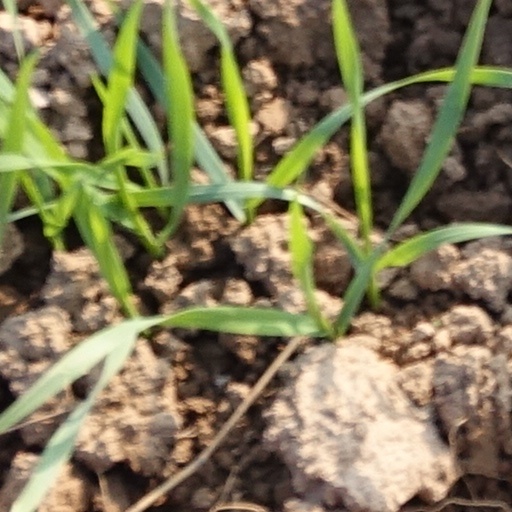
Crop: wheat